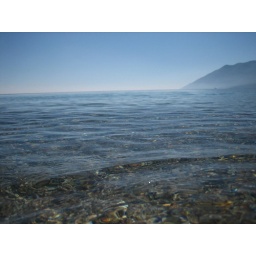
the largest freshwater lake in the world. the water is so clear